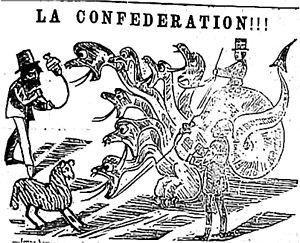
Jean-Baptiste Côté était un architecte, sculpteur sur bois, graveur sur bois, caricaturiste, éditeur et imprimeur canadien. Sa réputation repose sur ses gravures sur bois et sur le fait qu'il est l'un des premiers caricaturistes au Canada.